Checker House railway station

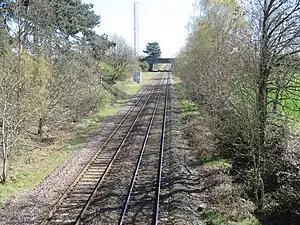
The site of the goods station looking towards the A1 road bridge, pictured in 2021. Part of it is now overgrown, but part is occupied by a mobile phone mast.

Checker House railway station was a station between Retford and Worksop, Nottinghamshire, England which served the village of Ranby from 1852 to 1931. The platforms were immediately to the east of the A1 road, and there was a goods station to the west of the road, which remained open until 1963. The line remains open for services on the Sheffield–Lincoln line but nothing remains of the passenger station or platforms, although part of a loading gauge was still visible in 2021.